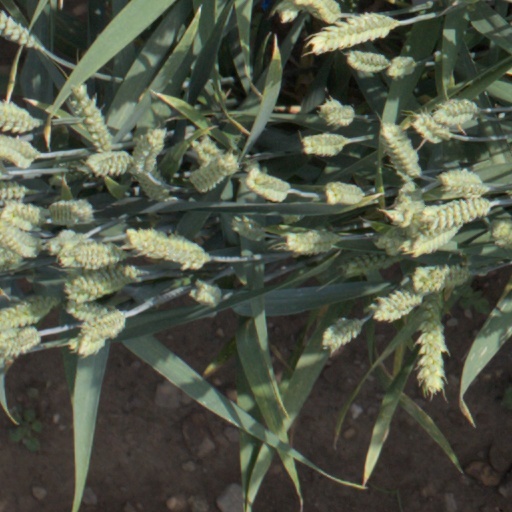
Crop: wheat